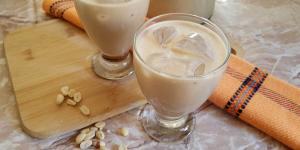
torito de cacahuate